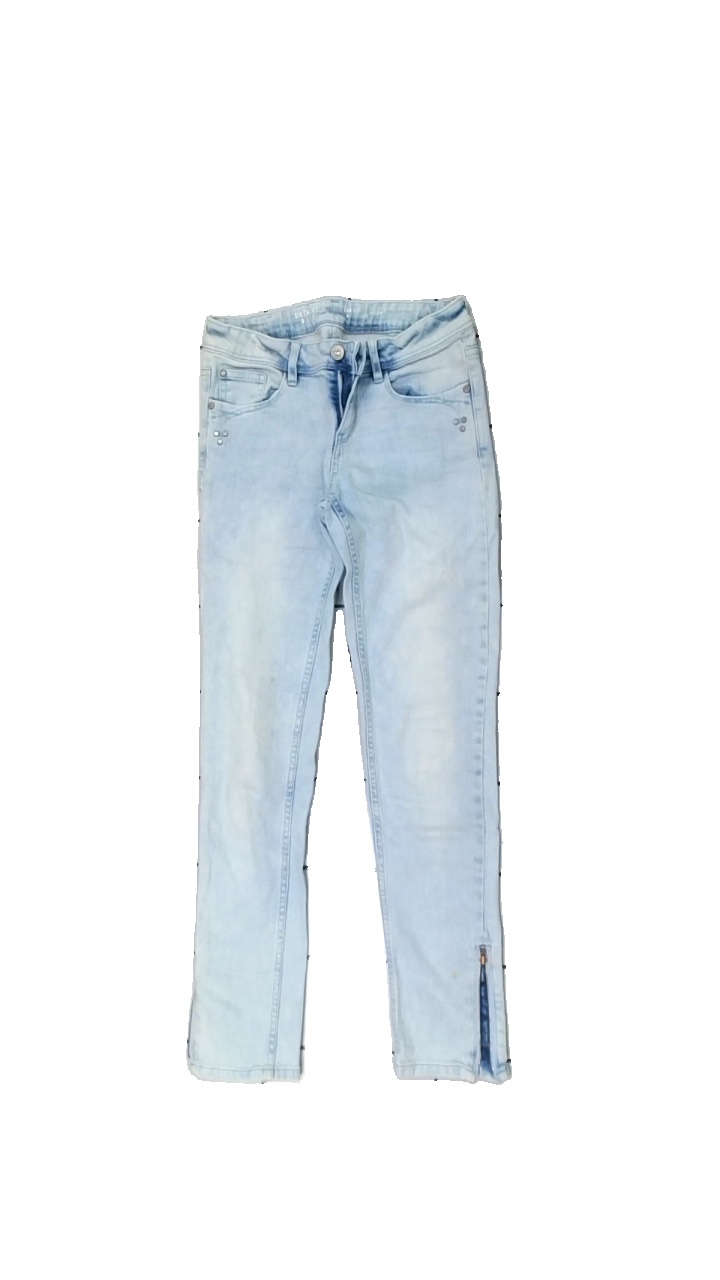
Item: Jeans (Children)
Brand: Lindex
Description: blå jeans med många små fläckar på benen
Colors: Blue
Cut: Regular
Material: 100% cotton
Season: All
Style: Denim
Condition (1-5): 3
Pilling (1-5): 5
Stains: Major
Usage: Export
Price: <50